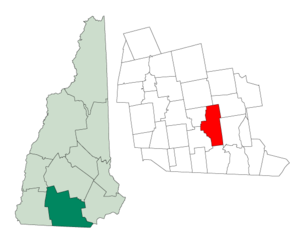
Amherst est une ville du comté de Hillsborough dans l'État de New Hampshire aux États-Unis. Sa population était de 11 201 habitants au recensement de 2010 pour une superficie de 90 km².